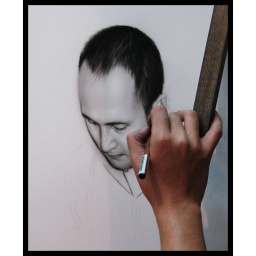
the finished work was so amazing,unfortunately couldn't take more pics,all the artists in the shop were amazing!!!!!It was on the ground floor this shop